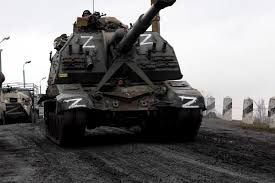
Label: 2S19_MSTA